Victor Ortiz

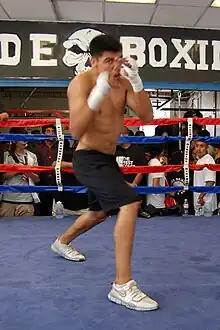
Victor Ortiz media workout at Westside Boxing Club in Los Angeles on June 24, 2009

After turning professional, Ortiz easily won his first seven fights against weak opposition. However, on June 3, 2005, Ortiz was controversially disqualified in the first round of a bout against unknown Corey Alarcon in Oxnard. After having already knocked Alarcon down once in the round, Ortiz knocked him down again shortly after referee David Denkin ordered the fighters to separate from a clinch. Alarcon stayed down for the count and was awarded the fight based on Denkin's judgment that Ortiz's knockout punch had been an illegal punch during a break.